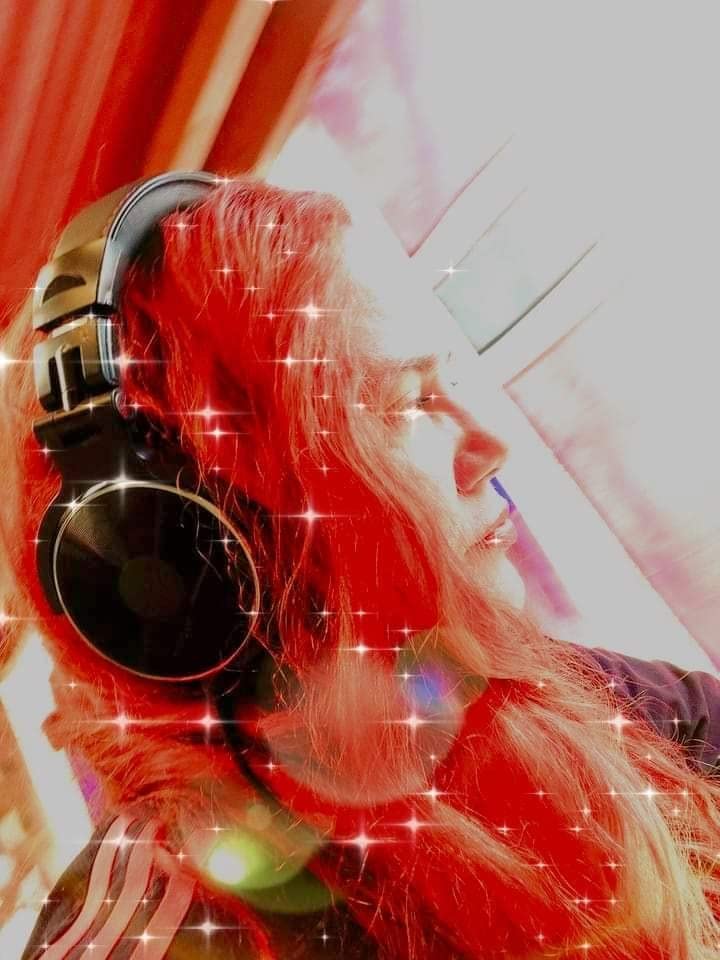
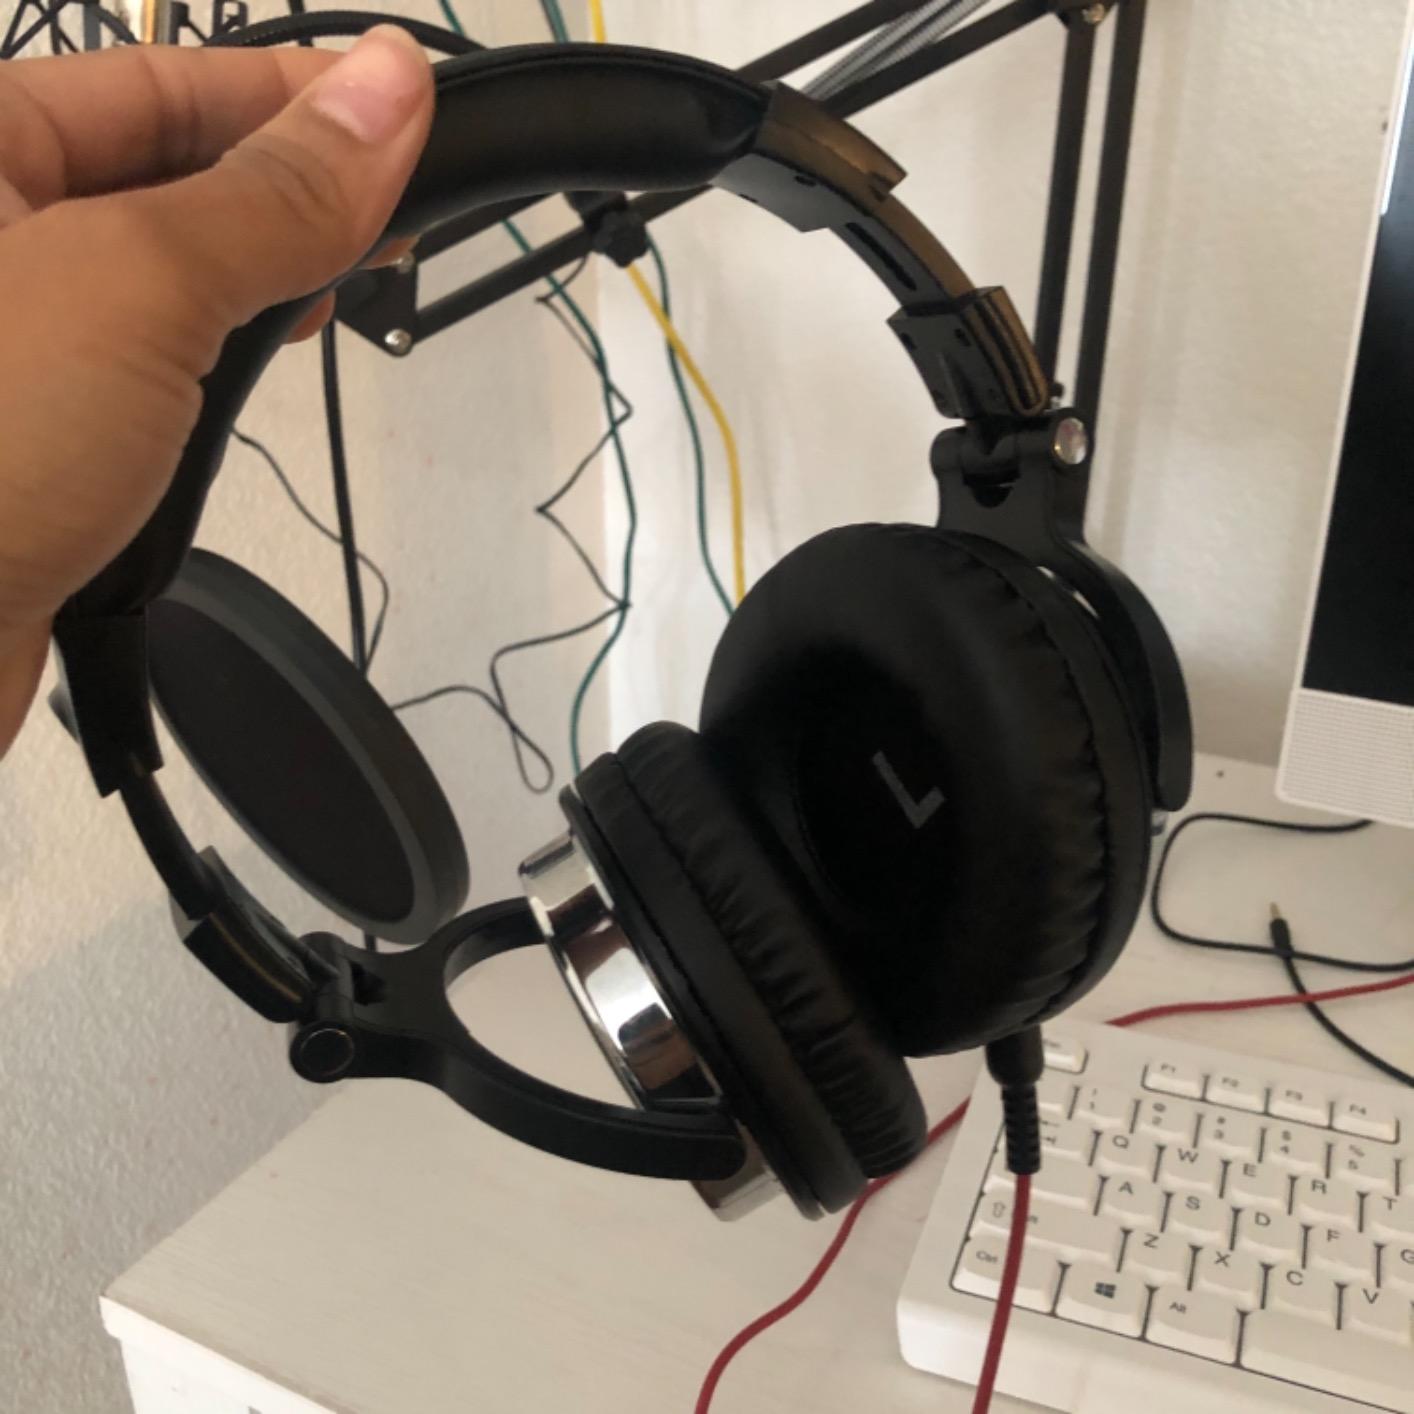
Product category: headphones
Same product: yes